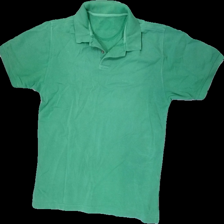
View: front
Type: T-shirt
Category: Ladies
Brand: Missing
Colors: Green
Material: 100% Cotton
Cut: Regular
Price range: <50
Recommended usage: Recycle
Description: green t-shirt with collar
Comment: washed out